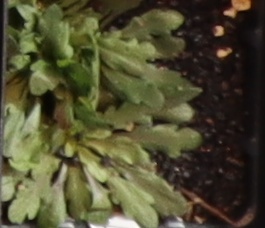
Label: Horseweed